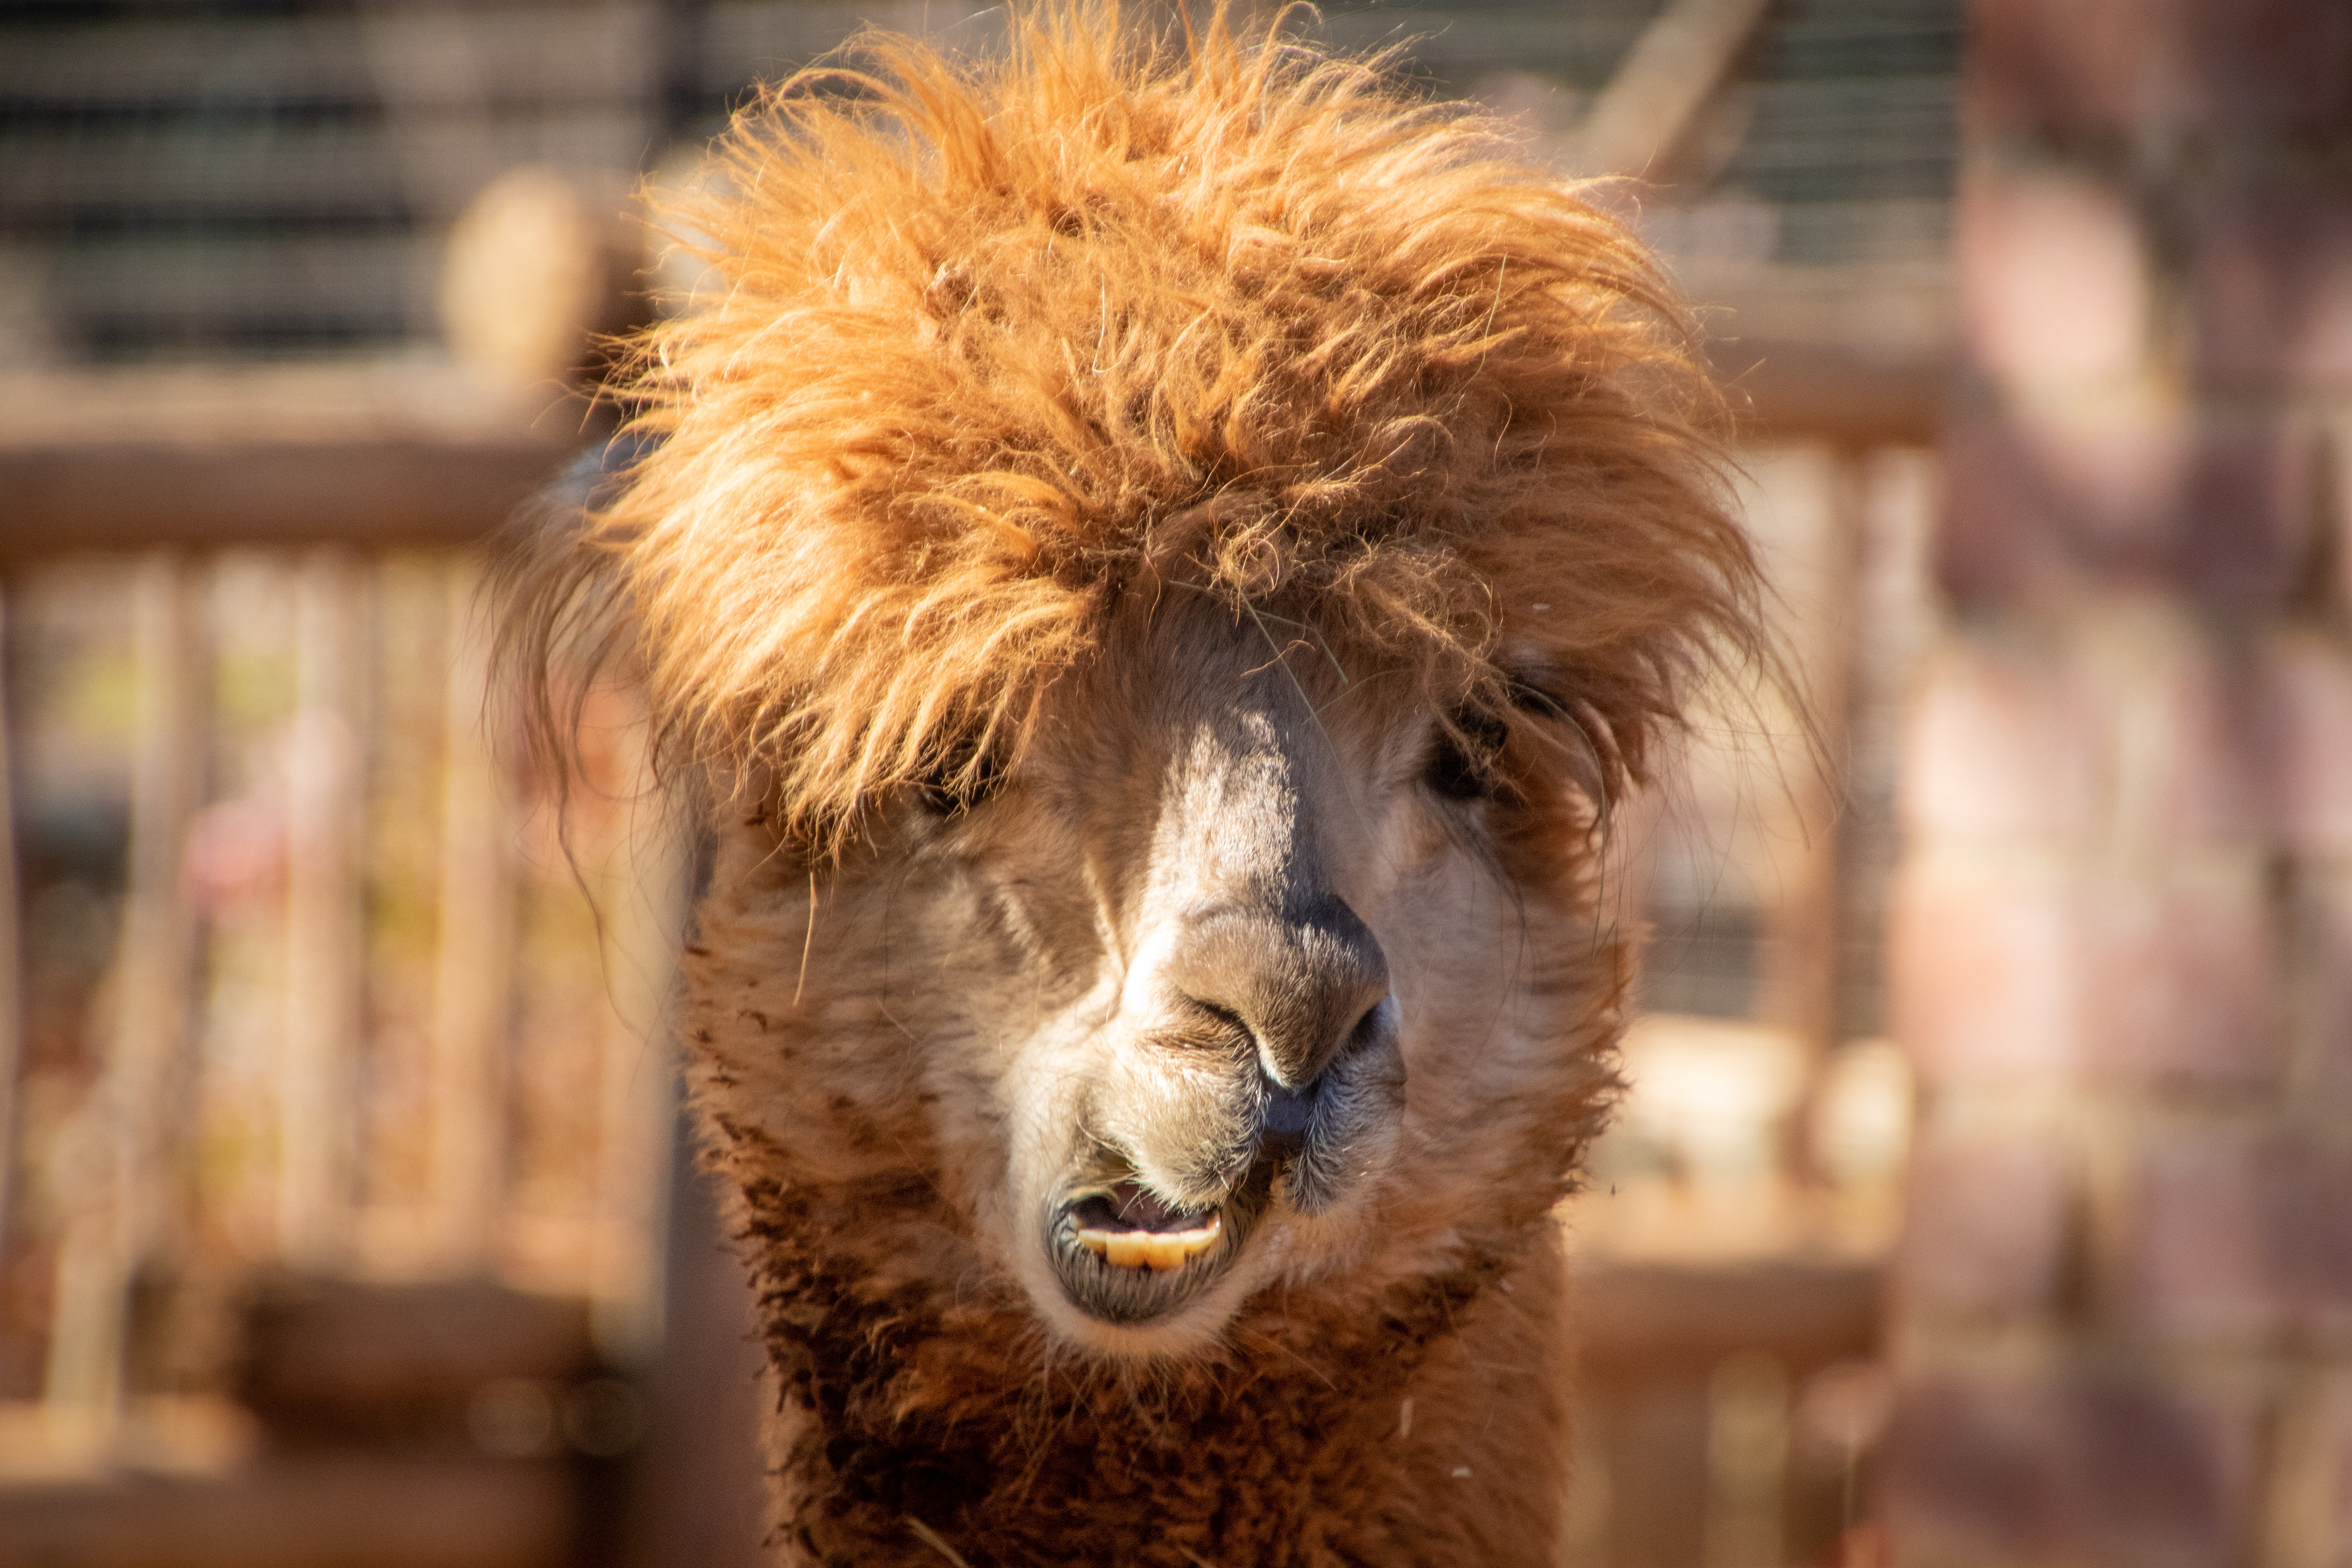
vertebrate, alpaca, mammal, llama, camelid, terrestrial animal, snout, vicuna, wildlife, livestock, fur